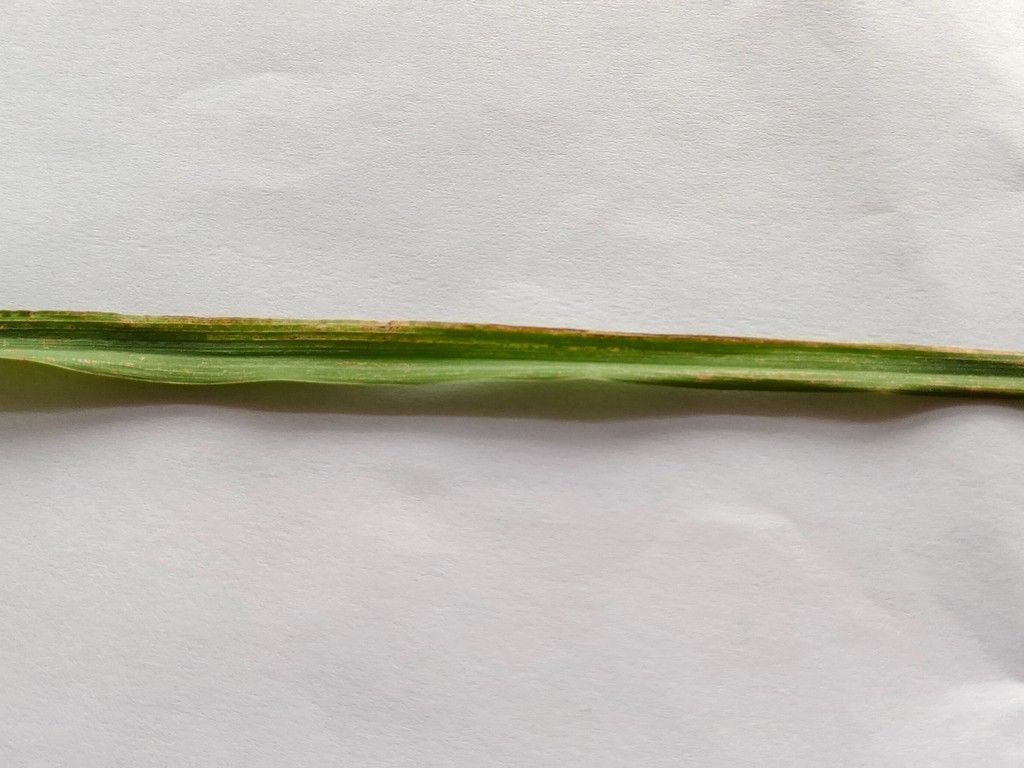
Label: Unhealthy